Bucks Free Press

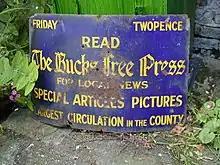
Read The Bucks Free Press

The Bucks Free Press is a weekly local newspaper, published every Friday and covering the area surrounding High Wycombe, Buckinghamshire, England. It was first published on 19 December 1856.